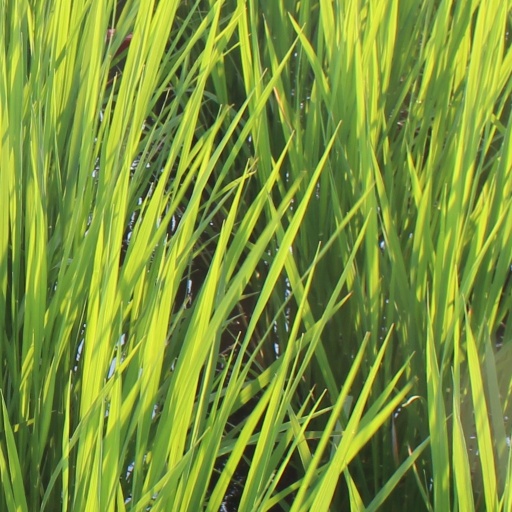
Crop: rice